Fort San Carlos

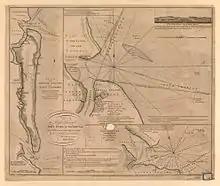
Plan of Amelia Island. 1770 (1777)

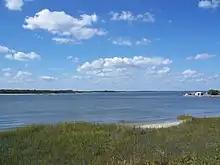
Amelia River, viewed from Old Town site

Fort San Carlos was a military structure built in 1816 to defend the Spanish colonial town of Fernandina, Florida, now called Old Town, which occupied a peninsula on the northern end of Amelia Island. The fort, a lunette fortification, stood on the southwest side of the town next to the harbor, on a bluff overlooking the Amelia River. It was made of wood and earthworks, backed with a wooden palisade on the east side, and armed with an eight or ten gun battery. Two blockhouses protected access by land on the south, while the village was surrounded with military pickets. An 1821 map of Fernandina shows that the street plan, laid out in 1811 in a grid pattern by the newly appointed Surveyor General of Spanish East Florida, George J. F. Clarke, today preserves nearly the same layout as that of 1821. The fort occupied the area bounded by the streets Calle de Estrada, Calle de White, and Calle de Someruelos. The structure itself has disappeared and only traces remain in what is now Fernandina Plaza Historic State Park.